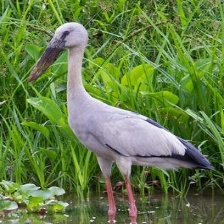
Species: ASIAN OPENBILL STORK
Scientific name: ANASTOMUS OSCITANS
ImageNet parent category: white_stork